Vestigiality

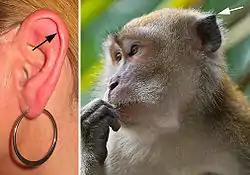
The Darwin-tubercle (left) is a vestigial form of the ear tip (right) in the mammalian ancestors of humans—here shown in a crab-eating macaque.

Vestigial features may take various forms; for example, they may be patterns of behavior, anatomical structures, or biochemical processes. Like most other physical features, however functional, vestigial features in a given species may successively appear, develop, and persist or disappear at various stages within the life cycle of the organism, ranging from early embryonic development to late adulthood.